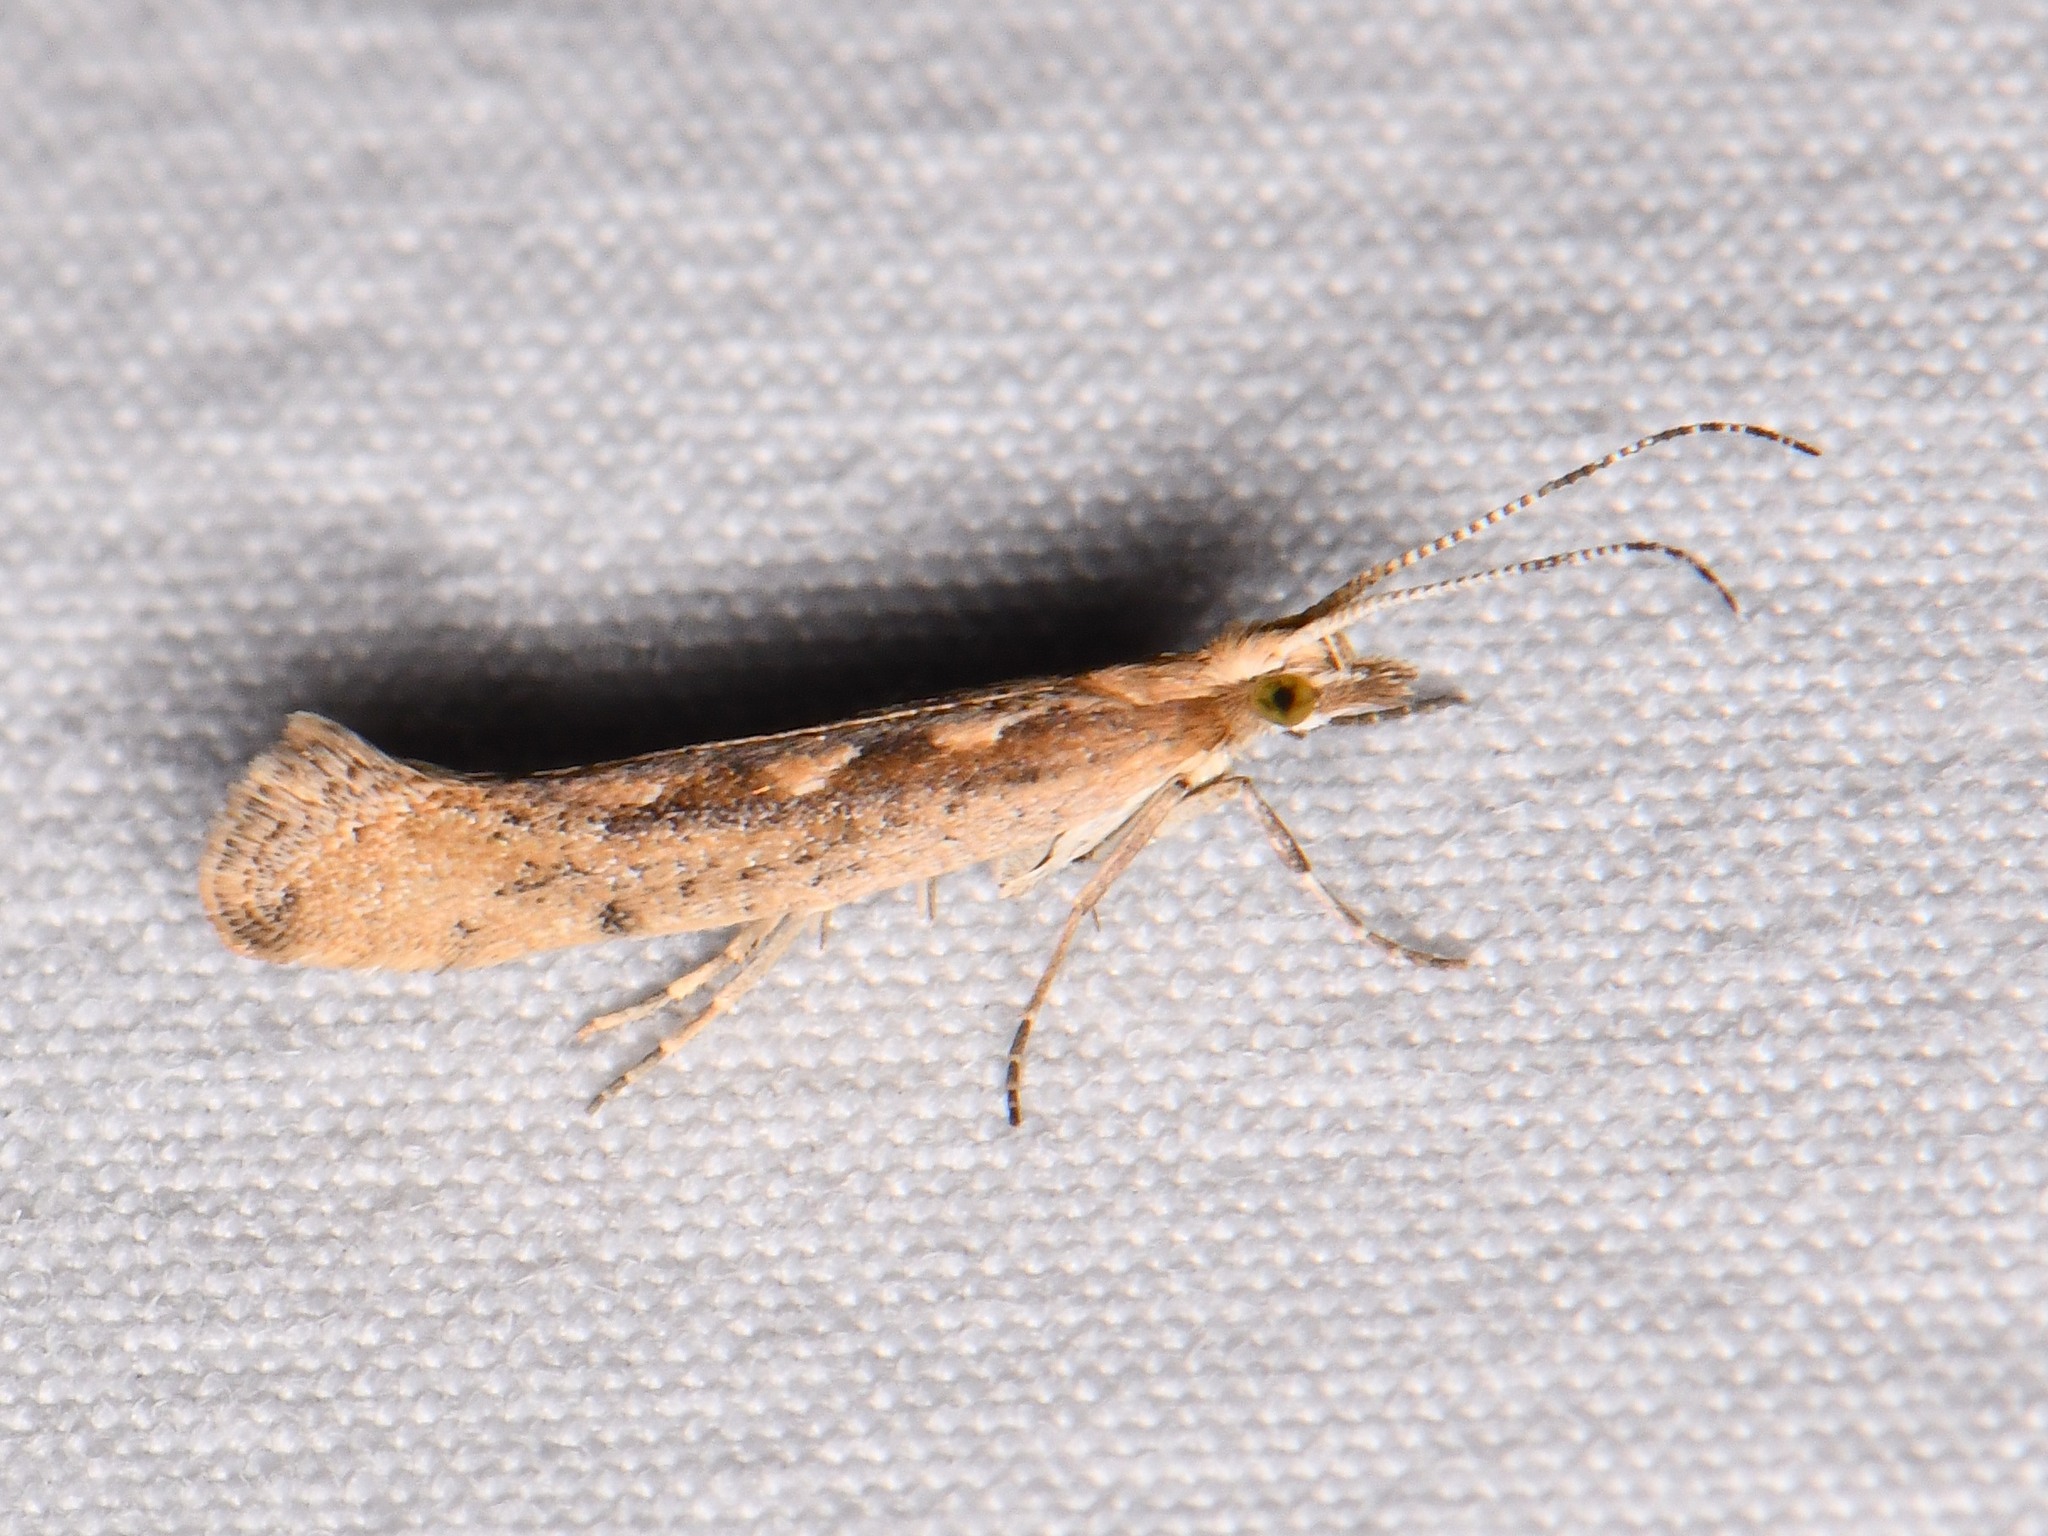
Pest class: diamondback_moth